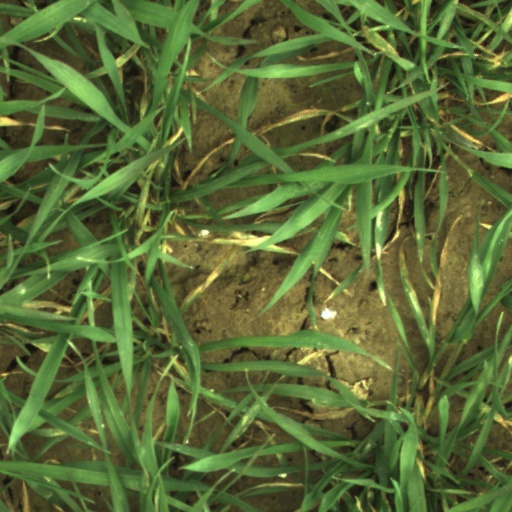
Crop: wheat